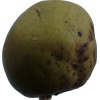
Label: pear